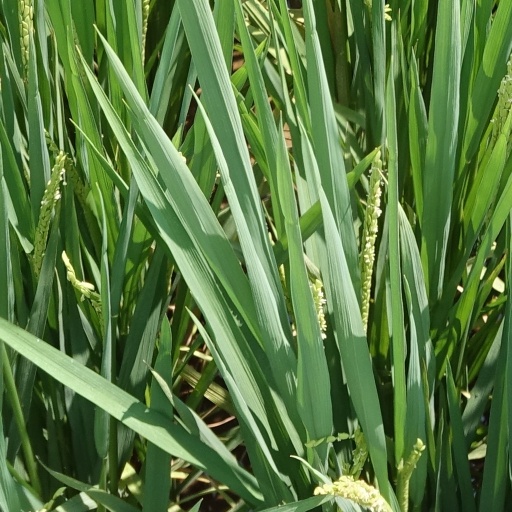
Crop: rice